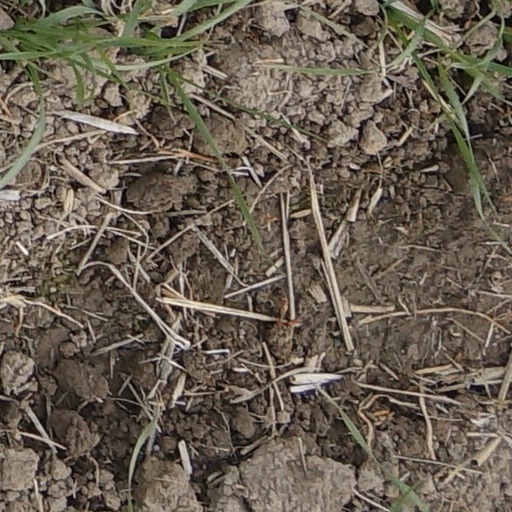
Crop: wheat